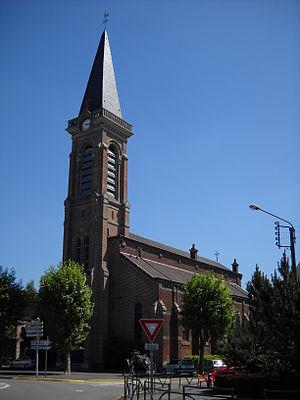
L'église de Phalempin, Nord, France.